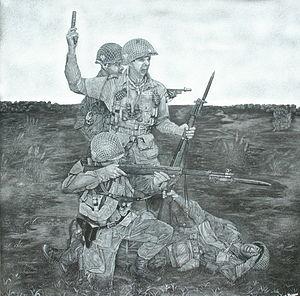
Monument commémoratif situé à Carentan (Manche) en l'honneur du lt-colonel Robert Cole
Cet article recense les œuvres d'art dans l'espace public de la Manche, en France.